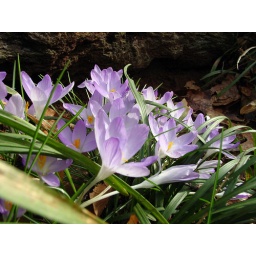
I found these spring flowers blooming beside a rock in my parents front yard.